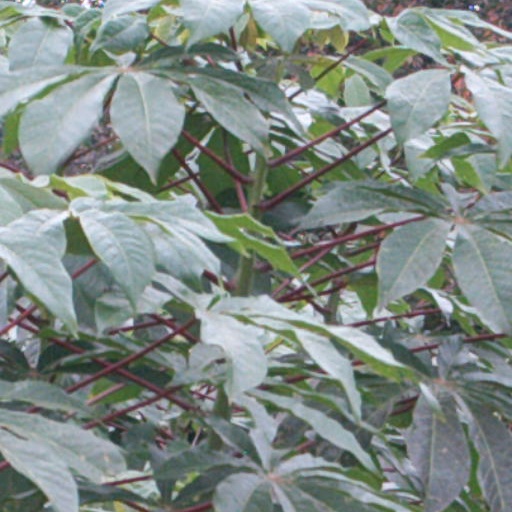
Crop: cassava